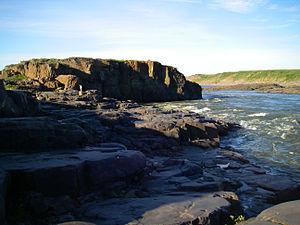
Voici la liste des lieux historiques nationaux du Canada situé au Nunavut. En mars 2011, on compte 12 lieux historiques nationaux au Nunavut, dont aucun sont administrés par Parcs Canada.
Le parc territorial Kugluk/Bloody Falls est situé dans la région de Kitikmeot dans le territoire canadien du Nunavut à 15 km au sud-ouest de Kugluktuk. Le parc a une superficie de 25 acres et il est situé autour des chutes Bloody de la rivière Coppermine. Il a été catégorisé lieu historique national en 1978.